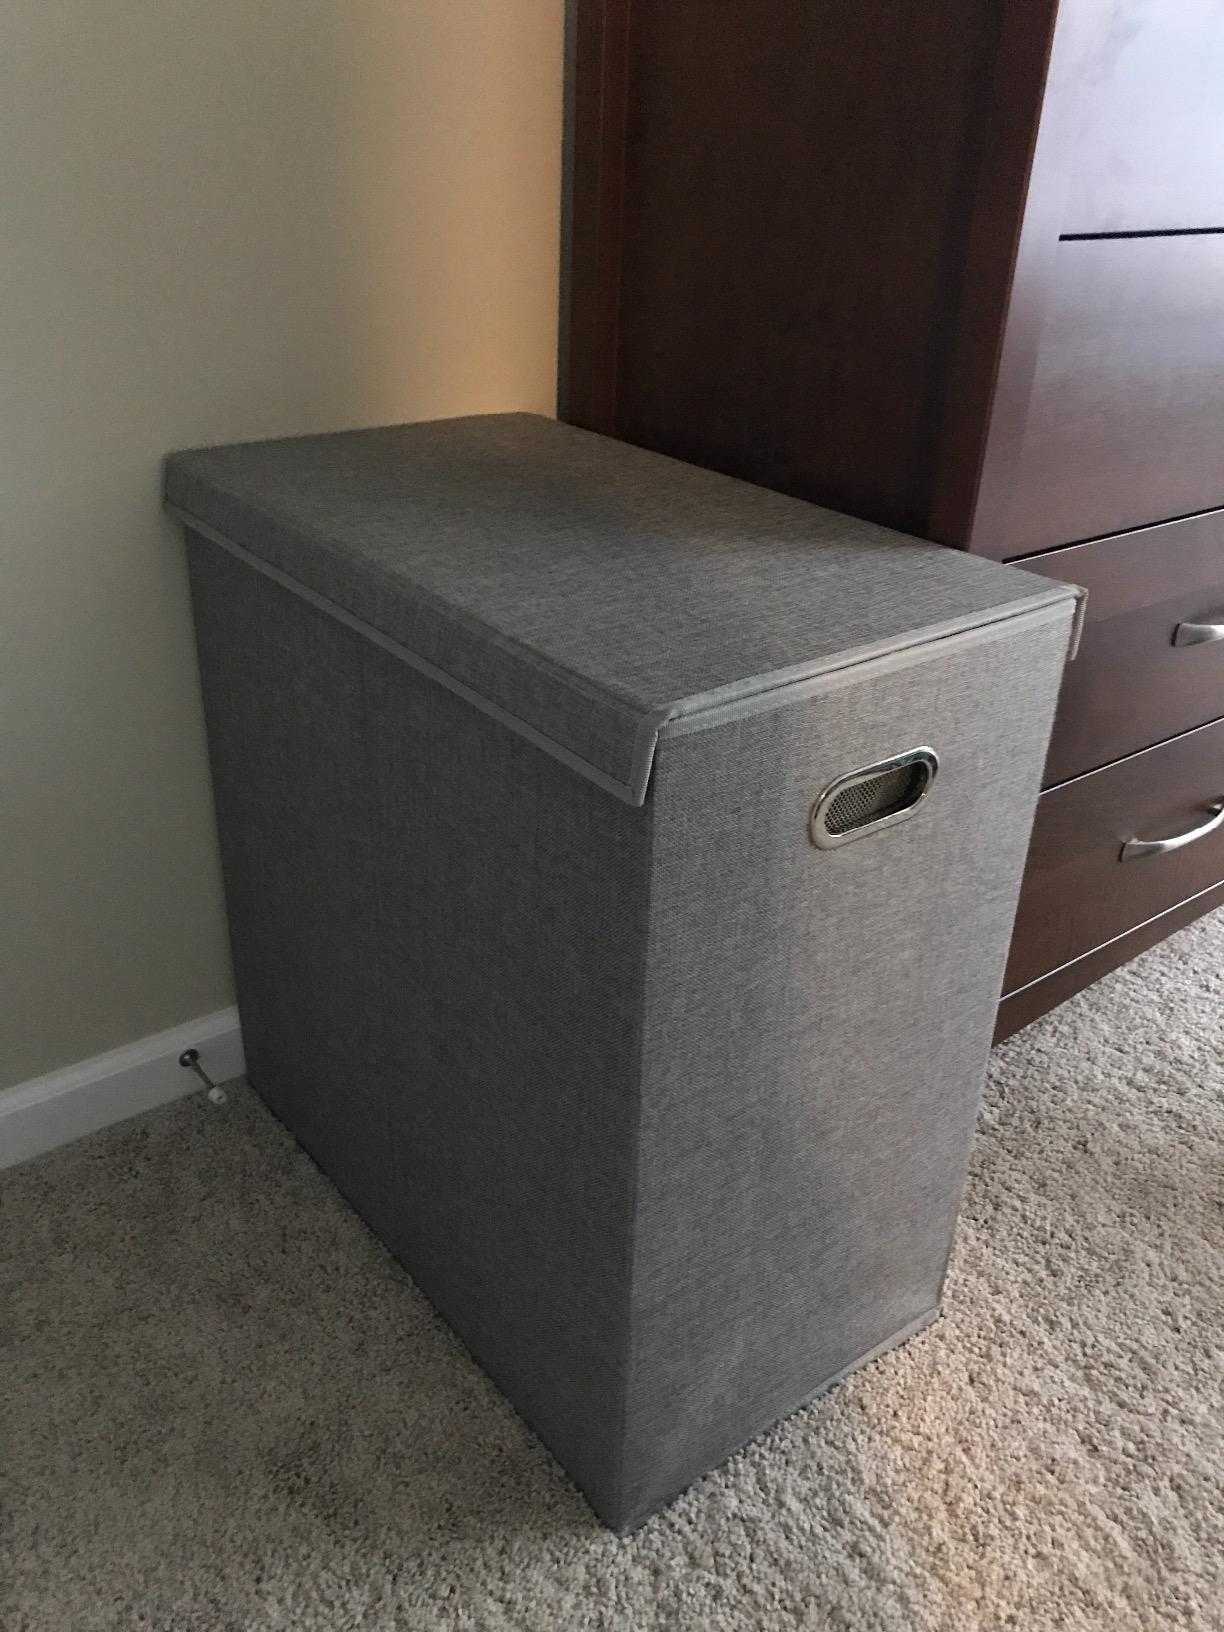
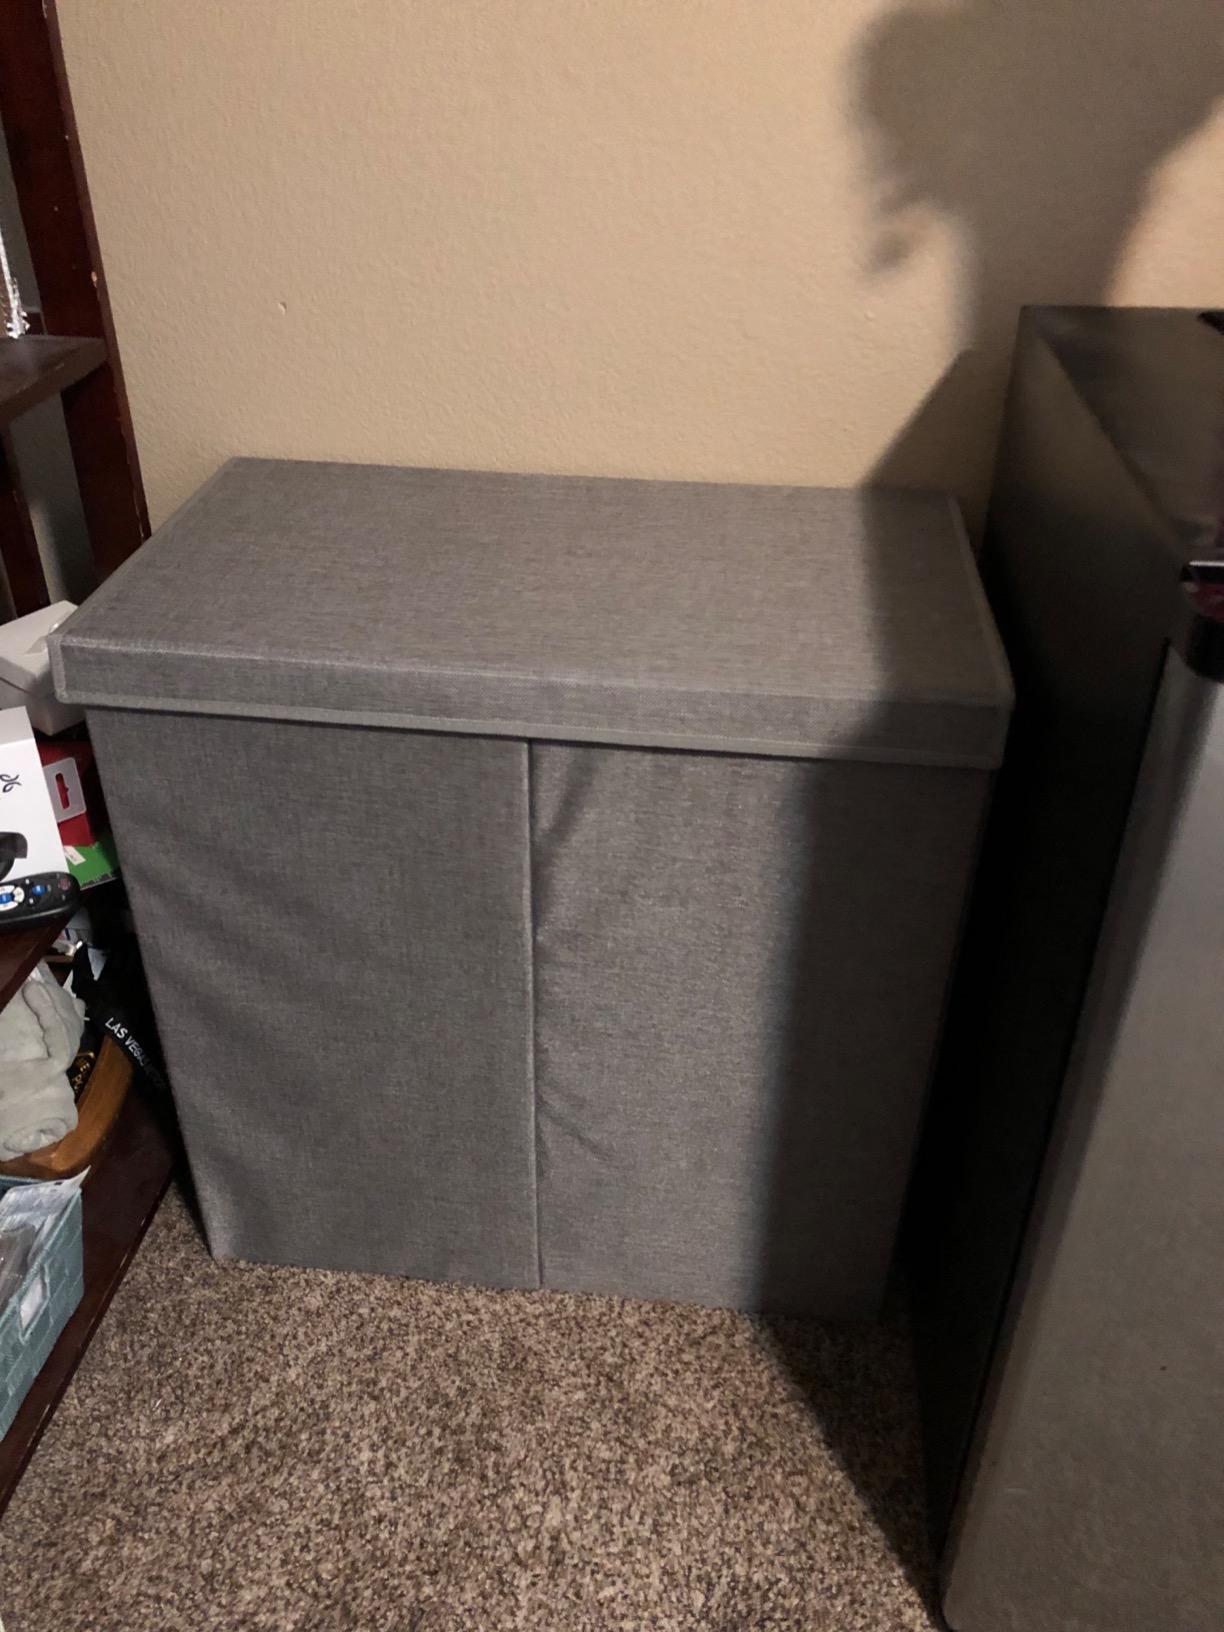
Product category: items_hamper
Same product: yes